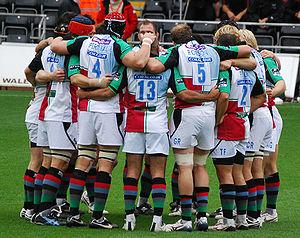
Les Harlequins, officiellement déclarés en tant que Harlequin Football Club, sont un club anglais de rugby à XV basé à Londres participant au Championnat d'Angleterre de rugby à XV en 2013-2014. Les Quins sont dotés d'un club jumeau homonyme de rugby à XIII, les Harlequins Rugby League, participant au championnat européen de Rugby à XIII, la Super League. Ces deux clubs partagent le même stade, The Stoop ainsi qu'un maillot similaire.